Michelangelo

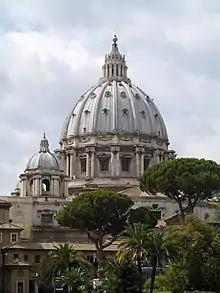
The dome of St Peter's Basilica

While still working on the "Last Judgment", Michelangelo received yet another commission for the Vatican. This was for the painting of two large frescos in the Cappella Paolina depicting significant events in the lives of the two most important saints of Rome, the "Conversion of Saint Paul" and the "Crucifixion of Saint Peter". Like the "Last Judgment", these two works are complex compositions containing a great number of figures. They were completed in 1550. In the same year, Giorgio Vasari published his "Vita", including a biography of Michelangelo.